Satsuma Province

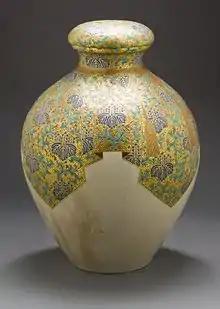
Satsuma earthenware tea storage jar ("chatsubo") with paulownia and thunder pattern, late Edo period, circa 1800-1850

Satsuma's provincial capital was Satsumasendai. During the Sengoku period, Satsuma was a fief of the Shimazu "daimyō", who ruled much of southern Kyūshū from their castle at Kagoshima city. They were the initial patrons of Satsuma ware, which was later widely exported to the West.